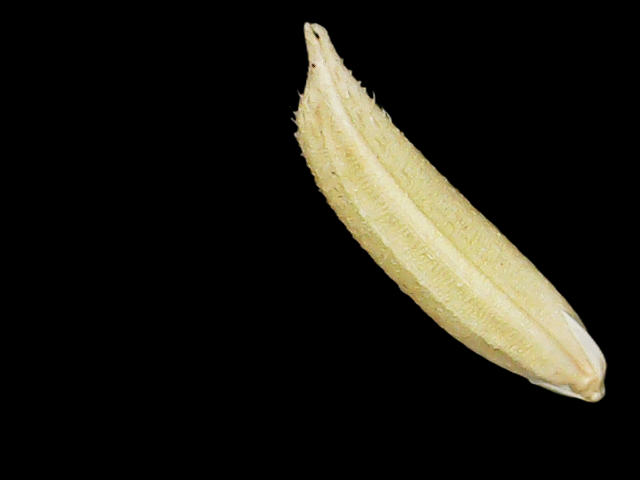
Rice variety: Binadhan25